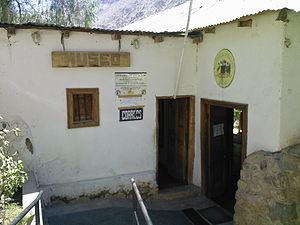
Paihuano ou Paiguano est une commune du Chili de la province d'Elqui, elle-même située dans la région de Coquimbo. En 2016, sa population s'élevait à 4 492 habitants. La superficie de la commune est de 1 495 km².